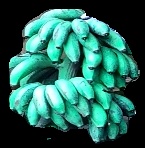
Variety: rasbale
Grade: grade3